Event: Nepal Earthquake
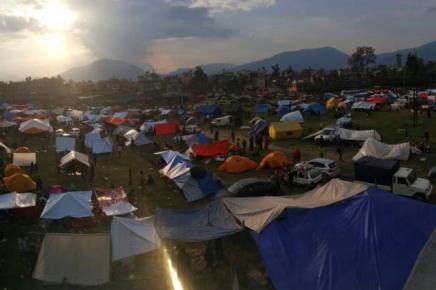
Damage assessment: no_damage